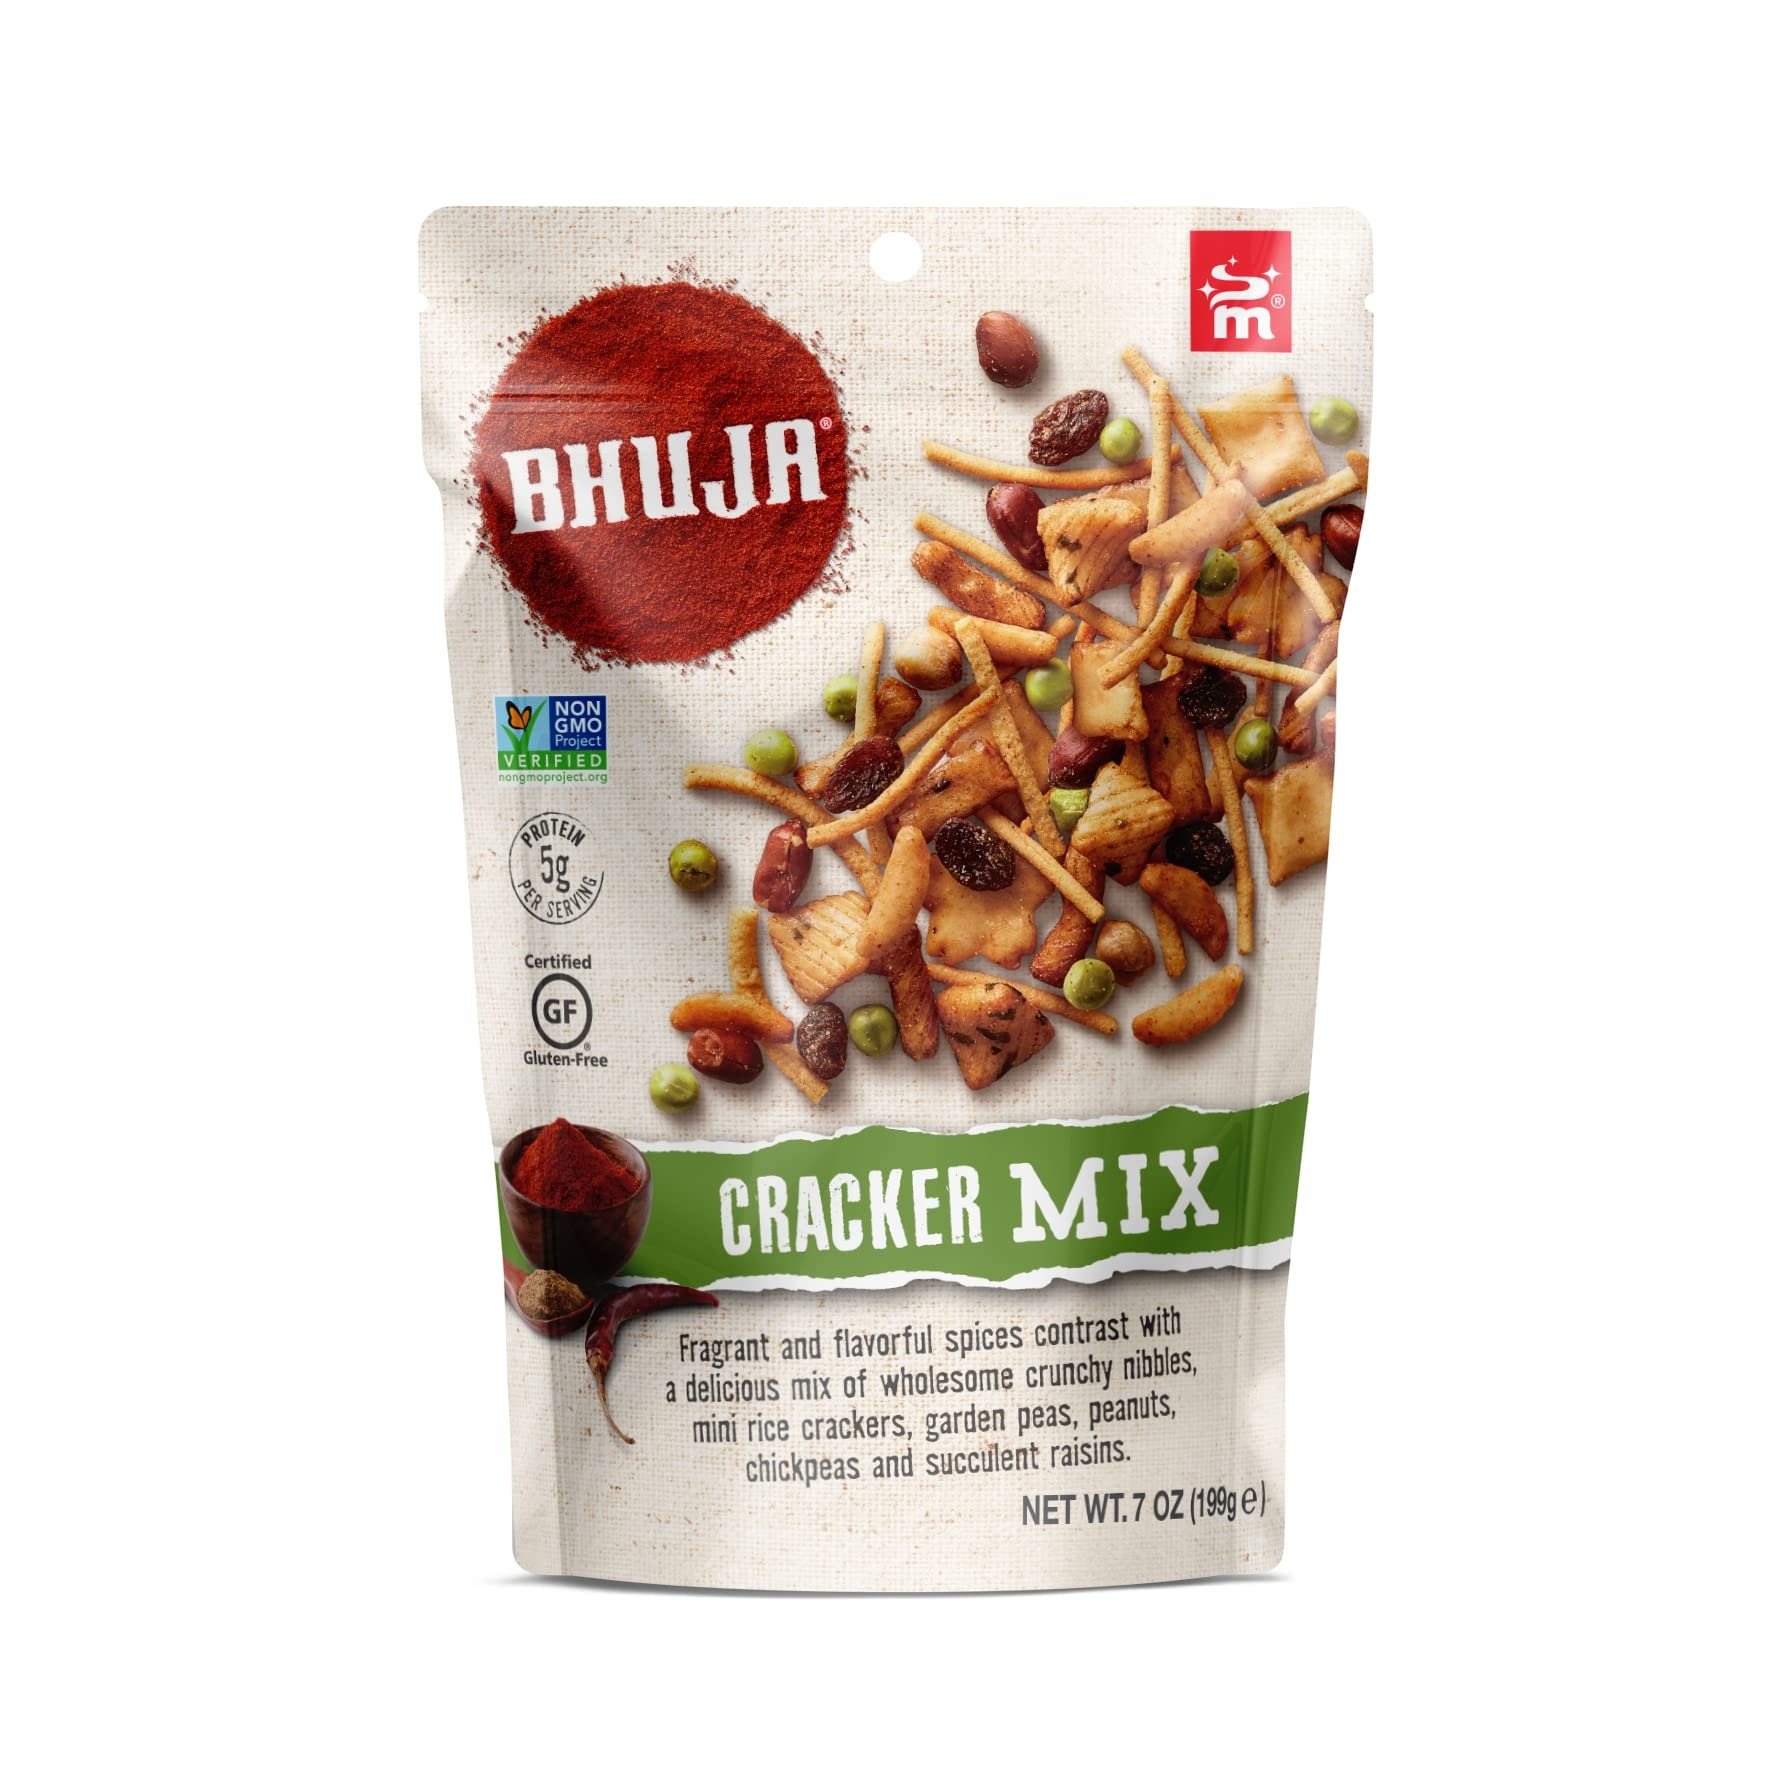
Item Name: Bhuja Cracker Mix, 7-ounce Bags (Pack of 6)
Bullet Point 1: Source of protein & fiber
Bullet Point 2: Gluten free
Bullet Point 3: Low glycemic index
Bullet Point 4: Vegan & vegetarian
Bullet Point 5: Certified non-GMO
Value: 42.0
Unit: Ounce

Price: 5.59